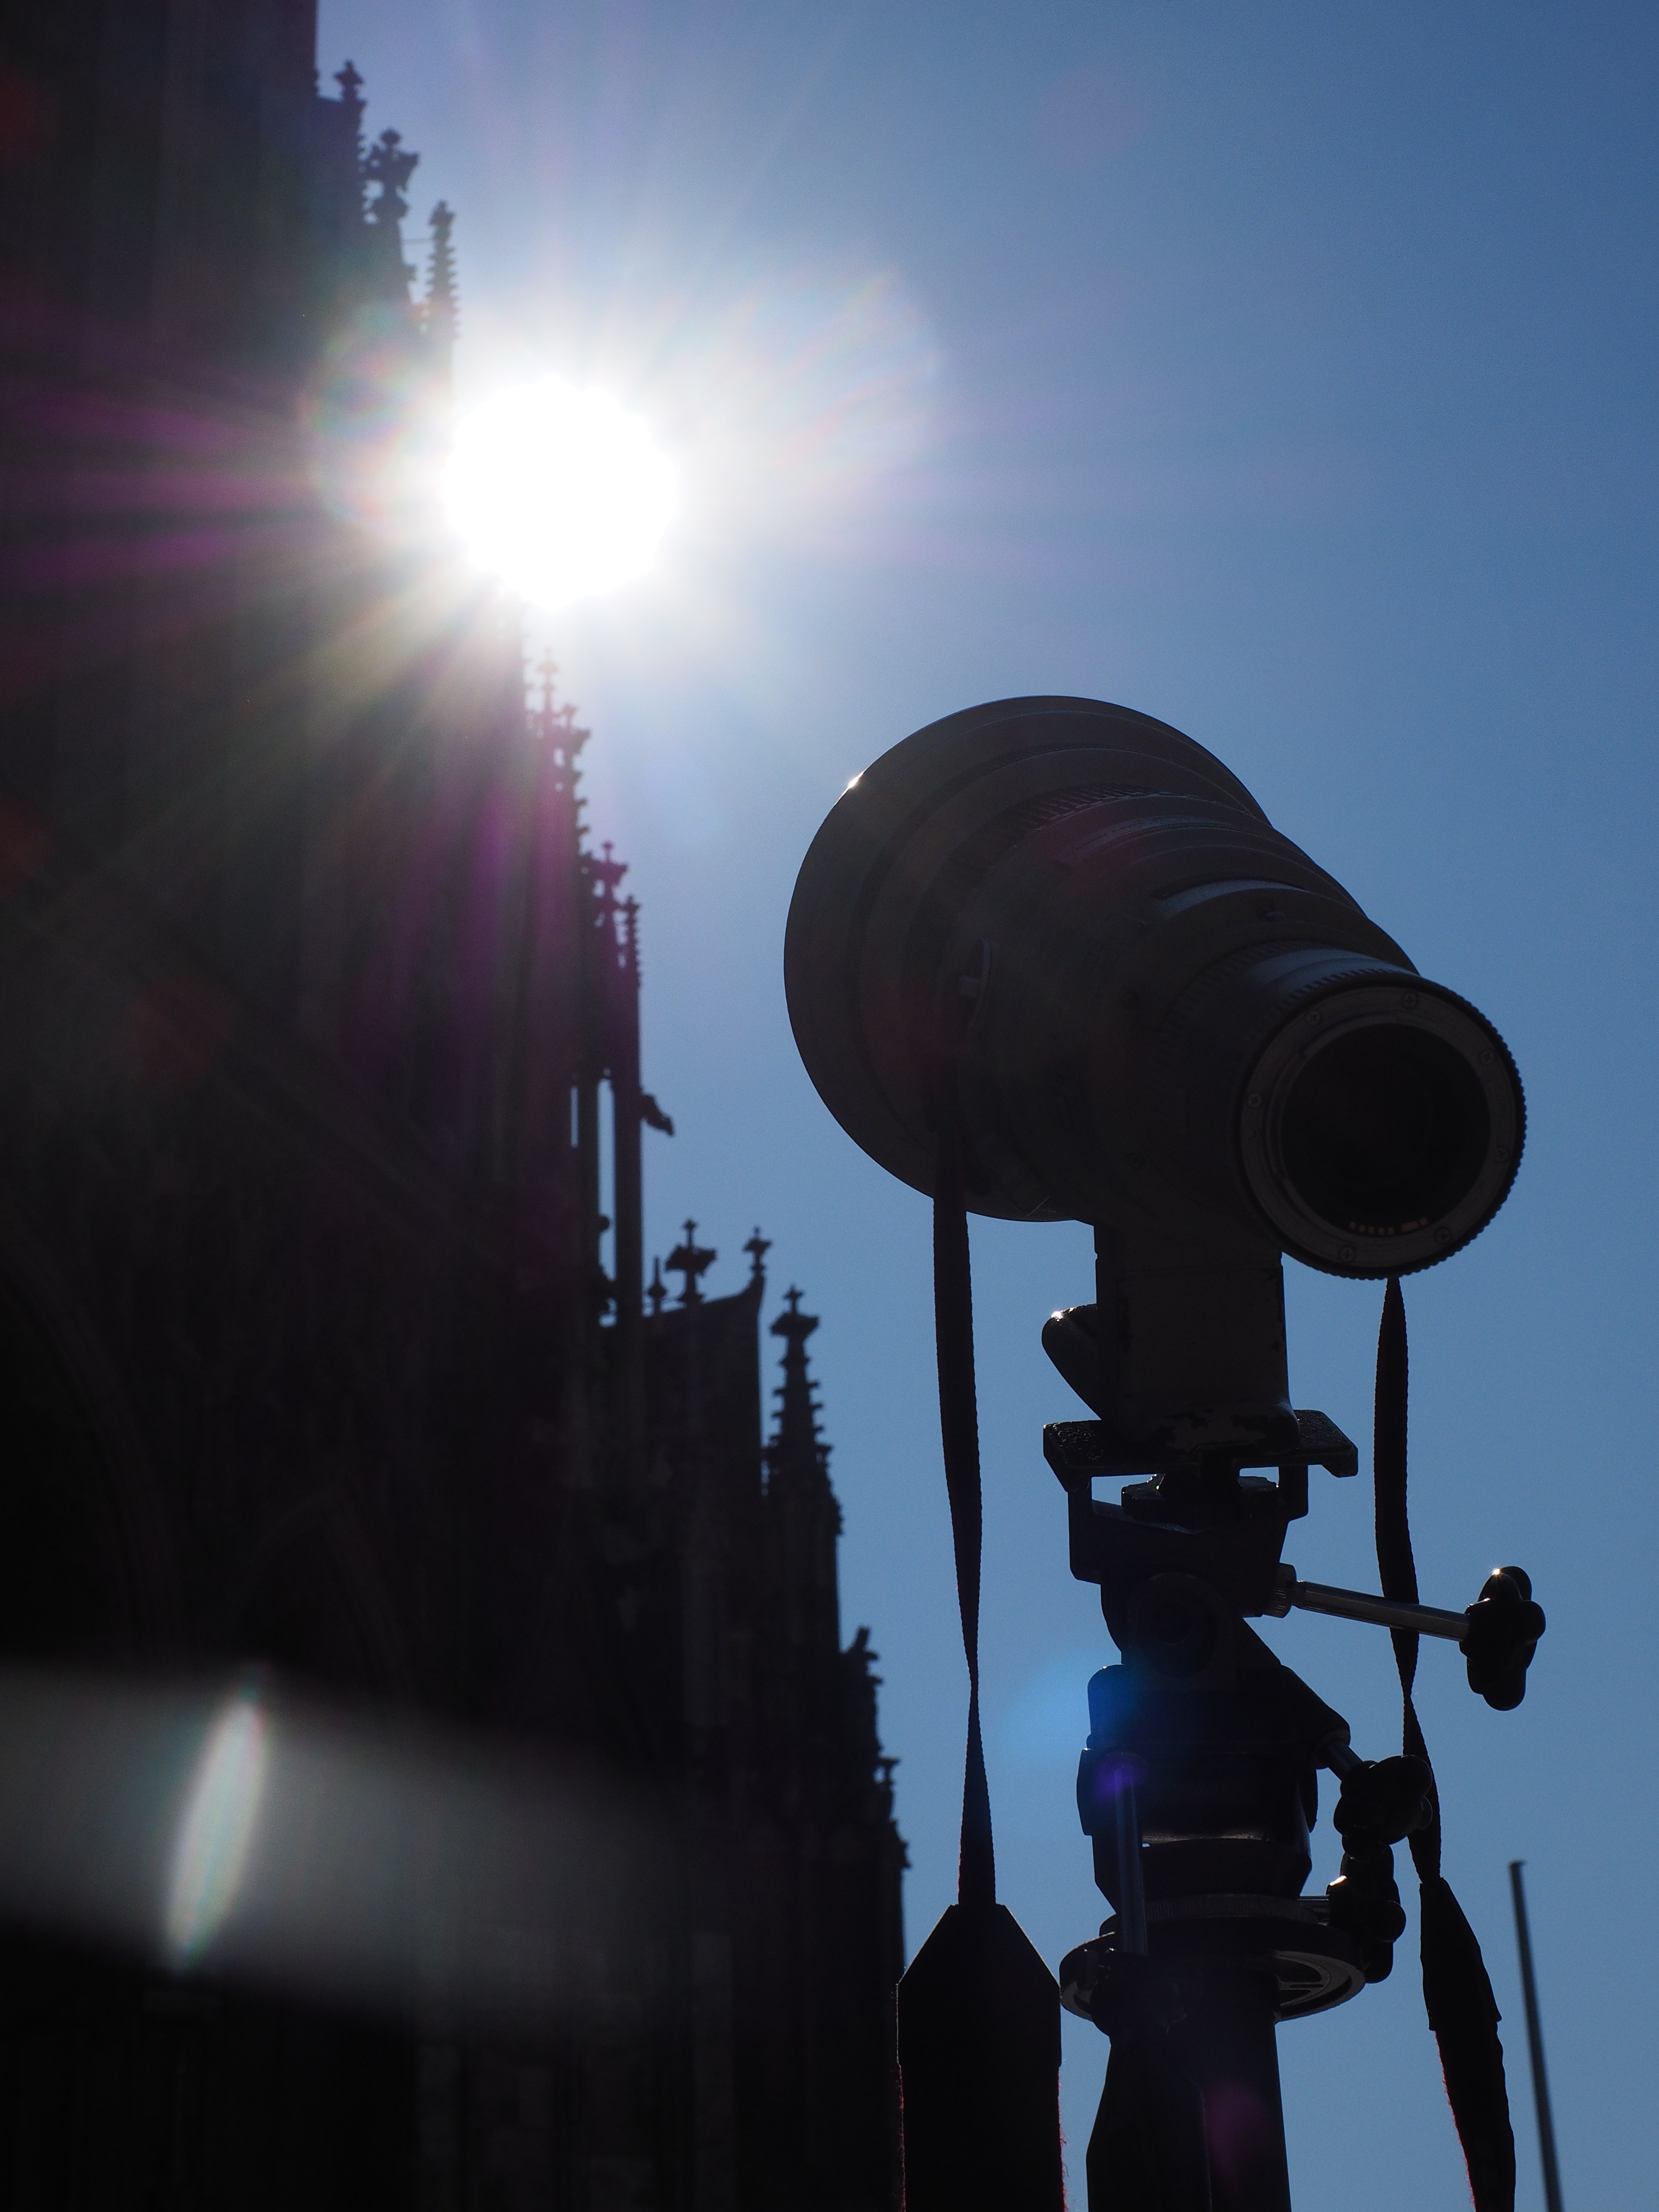
silhouette, light, sky, sunshine, sun, camera, building, lens, color, shadow, darkness, blue, street light, lighting, light fixture, observation, shape, ulm, natural spectacle, munster, ulm cathedral, blackout, solar eclipse, partial, telephoto lens, celestial phenomenon, atmosphere of earth, sonnenstern, natural phenomenon of, sky event